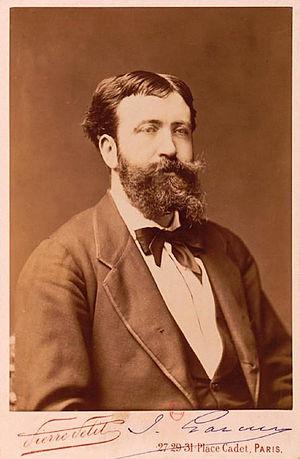
28 janvier : Fra Diavolo, opéra-comique de Daniel-François-Esprit Auber, créé à l'Opéra-Comique.